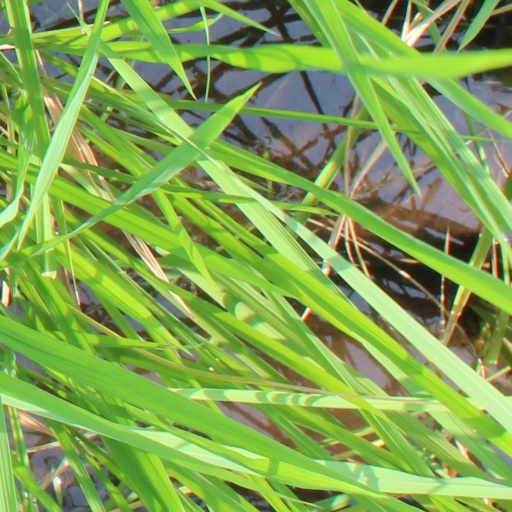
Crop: rice